Fat rascal
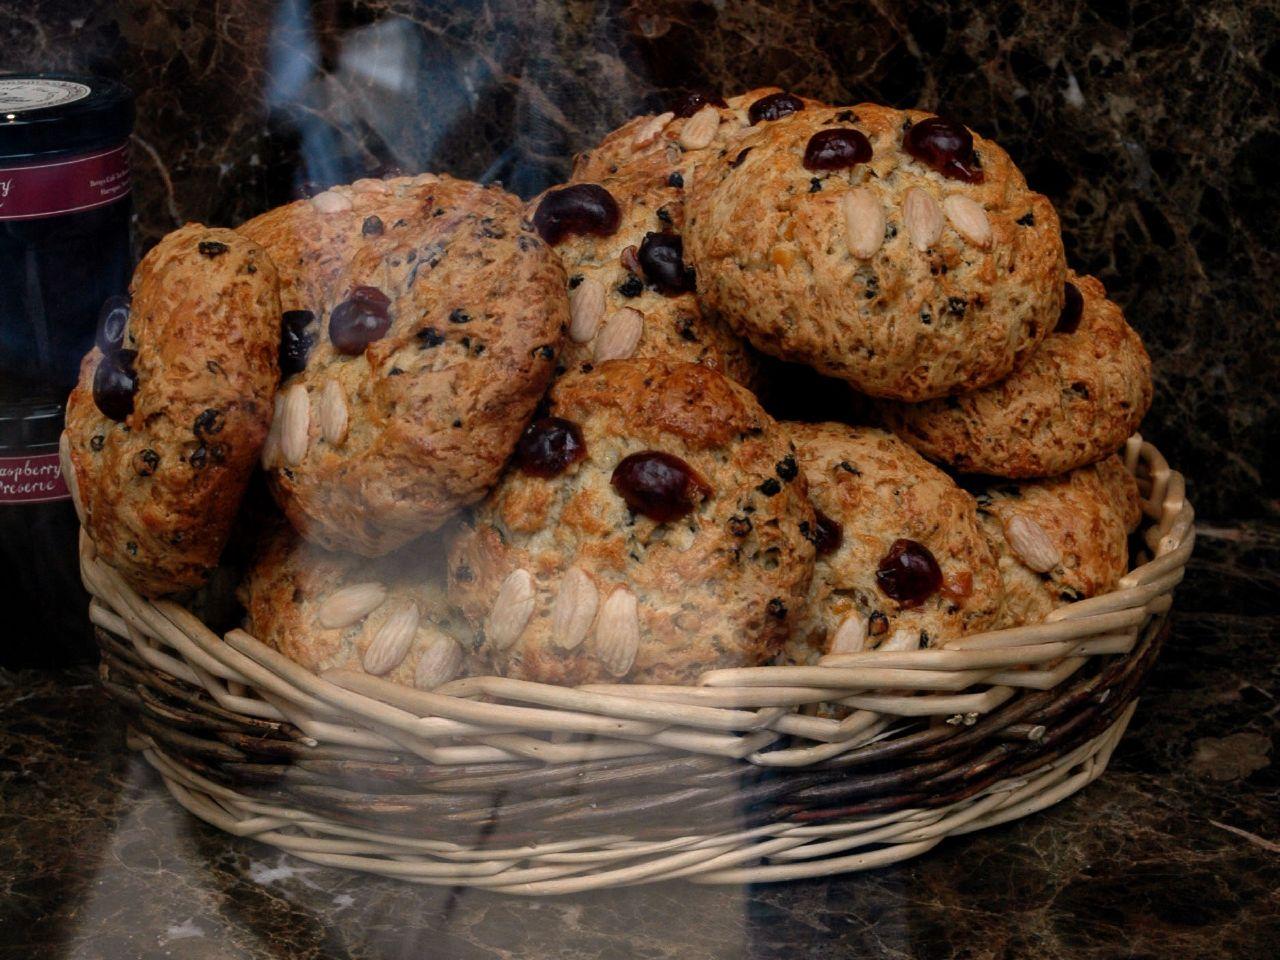
Also known as:
fa - Persian: فت راسکل
ja - Japanese: ファット・ラスカル
jv - Javanese: Biskuwit lemu
Category: cake, biscuit (rock cake)
Cuisine: English
Associated cuisines: English
Area: Yorkshire
Countries: England
Region: Northern Europe, , , ,
The dish baked as a buttery, flat cake baked in a covered pan among the ashes of a peat fire.